Mansour Ali Haseeb

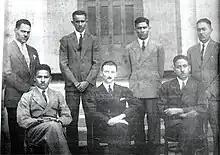
Graduates of Kitchener School of Medicine. Haseeb is sitting first from left.

Haseeb attended primary schools in Berber, Atbara and Port Sudan, before moving to Khartoum to first attend Gordon Memorial College and then to pursue his medical education at Kitchener School of Medicine (now the Faculty of Medicine, University of Khartoum) and Khartoum Civil Hospital. He graduated with the Diploma of the Kitchener School of Medicine in 1937. He focused on bacteriology and parasitology, and then went to the United Kingdom to obtain a Diploma in Bacteriology in 1943.